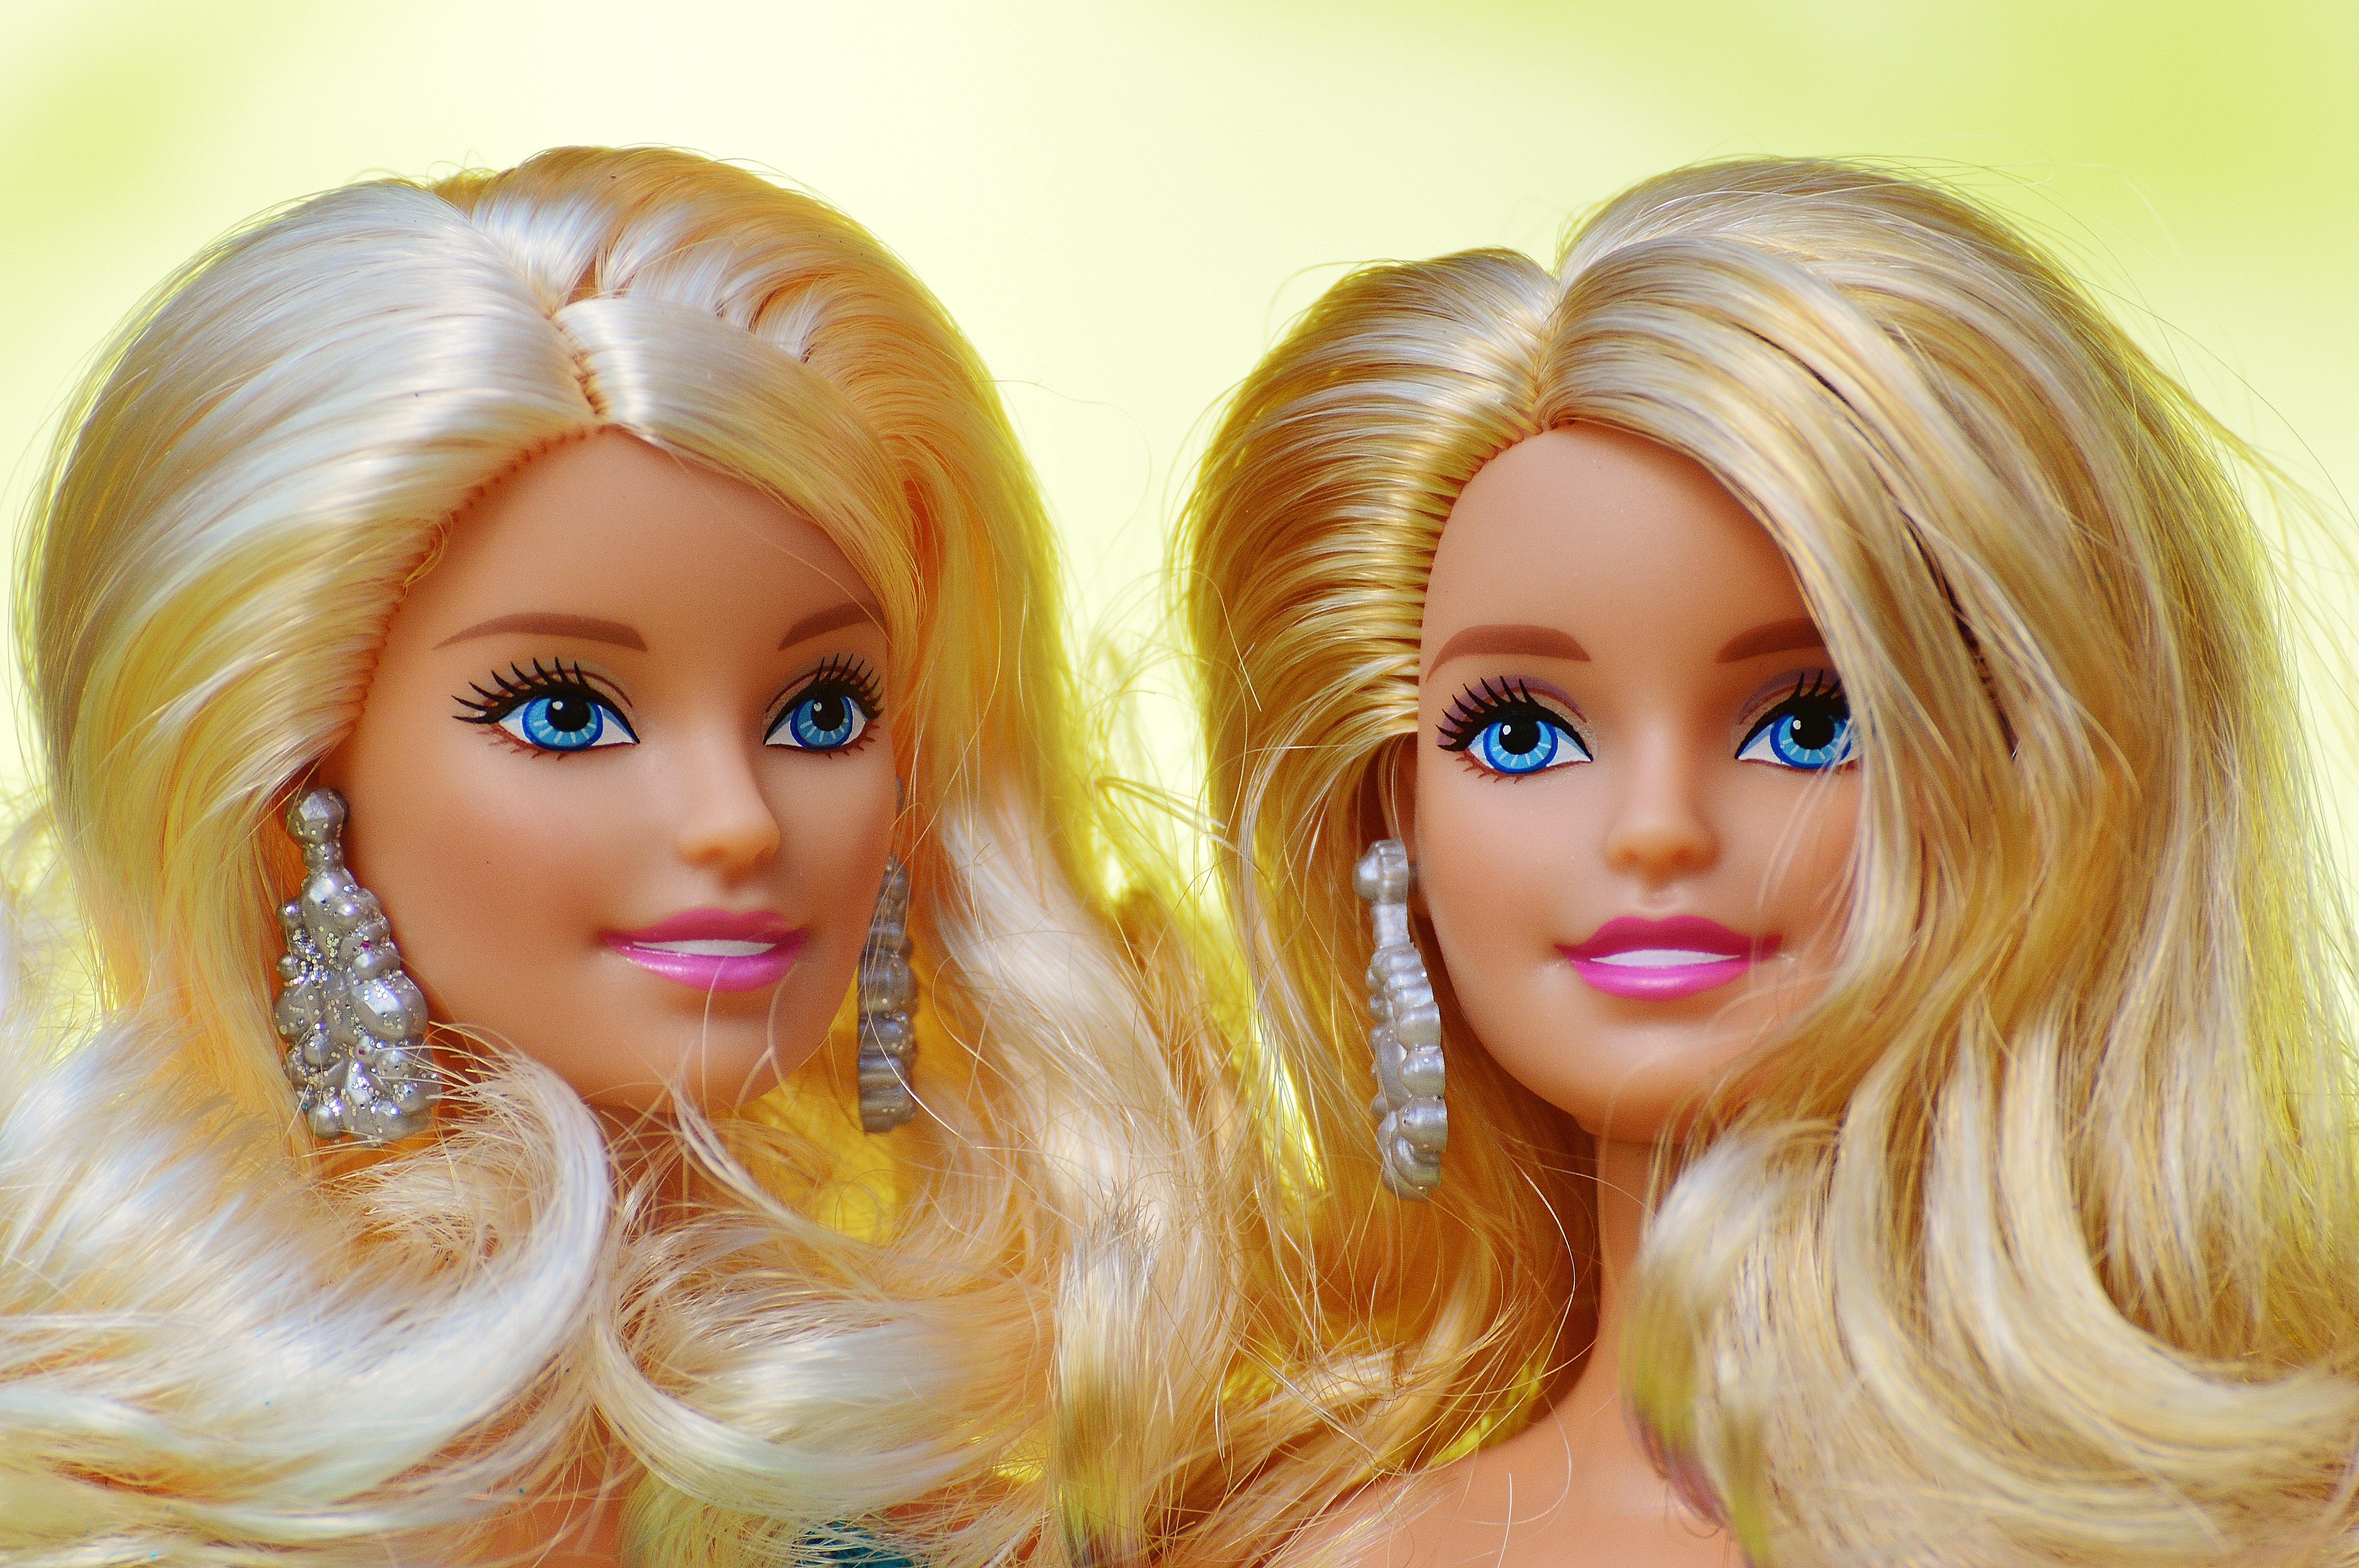
girl, hair, play, color, yellow, pink, toy, hairstyle, playful, long hair, face, doll, nose, children, dress, figure, eye, head, toys, skin, beauty, beautiful, blond, pretty, barbie, charming, children toys, brown hair, girls toys, doll face, dolls picture